Carausian revolt

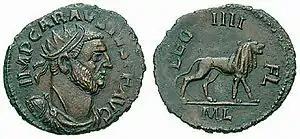
Coin of Carausius, minted in Londinium to pay soldiers of the Fourth Legion, -93

The Carausian revolt (AD 286–296) was an episode in Roman history during which a Roman naval commander, Carausius, declared himself emperor over Britain and northern Gaul. His Gallic territories were retaken by the western Caesar Constantius Chlorus in 293, after which Carausius was assassinated by his subordinate Allectus. Britain was regained by Constantius and his subordinate Asclepiodotus in 296.